Buddhist meditation

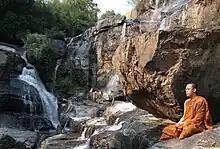
The modern Thai Forest Tradition advocates practicing in the wilderness.

The oldest material of the Theravāda tradition on meditation can be found in the Pali Nikayas, and in texts such as the Patisambhidamagga which provide commentary to meditation suttas like the Anapanasati sutta.